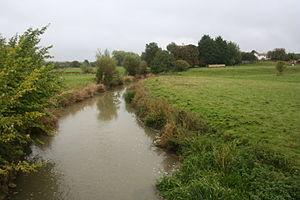
L'Evenlode est une rivière d'Angleterre.